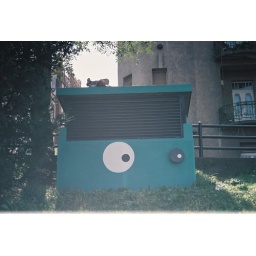
A green face with a man upon it who is having a nap